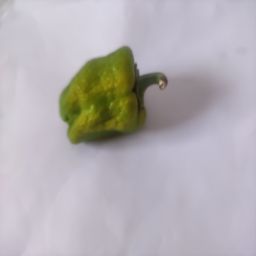
Crop: Bell Pepper
Quality: Ripe